Thapa

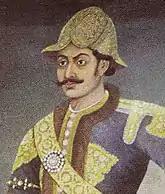
Bhimsen Thapa, First Mukhtiyar of Nepal, leading member of Thapa dynasty

Thapa family were strengthened in the Royal court by including family members of another Thapa Bharadar Amar Singh Thapa. Bada (Elder) Kaji Amar Singh Thapa was a legendary military commander and National Hero of Nepal. Thapas have important role in Anglo-Nepalese War where British colonial power the East India Company had major loss at First Campaign. Colonel Ujir Singh Thapa was sector commander at Jitgadh, Kaji Ranajor Singh Thapa at Jaithak, Sardar Bhakti Thapa at Deuthal, Colonel Ranabir Singh Thapa at Makawanpurgadhi and Bada Kaji (Elder Kaji) Amar Singh Thapa at Malaon. Bhimsen's nephew PM Mathabarsingh Thapa was known for his charisma from whom Jung Bahadur Rana rose to power. Thus, the state of administrative Thapa rule in Nepal is politically termed as "Thapadom". Since the Shahs have ruled over Nepal, Chhetri Thapas have been struggling against Pandeys, Kunwars, Basnyats and other Chhetris to takeover the royal court of Nepal.